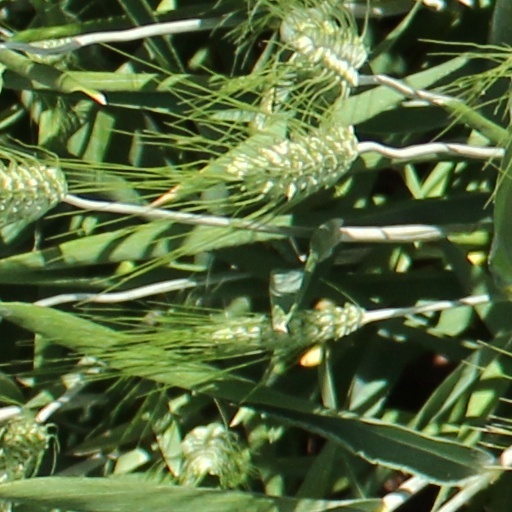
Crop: wheat